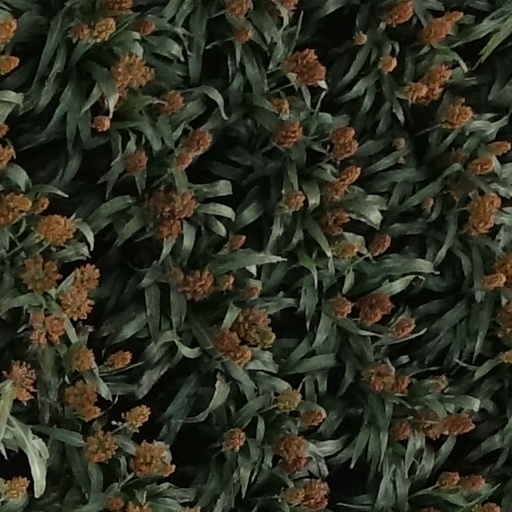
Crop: sorghum